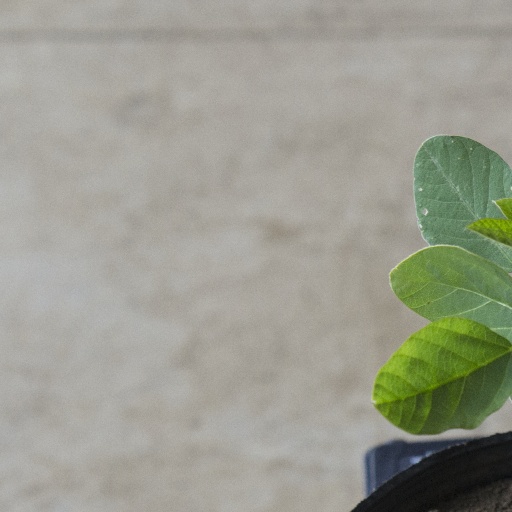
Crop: soybean